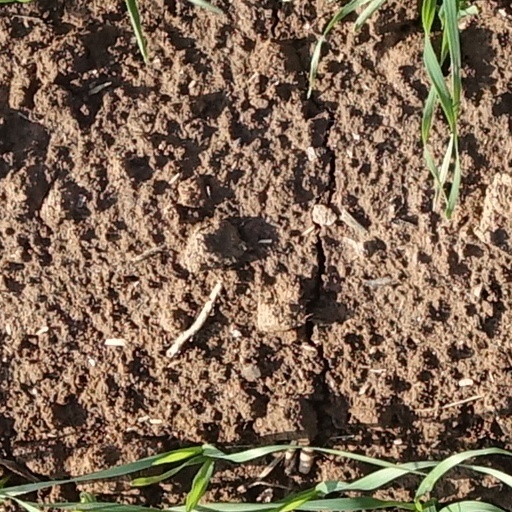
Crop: wheat